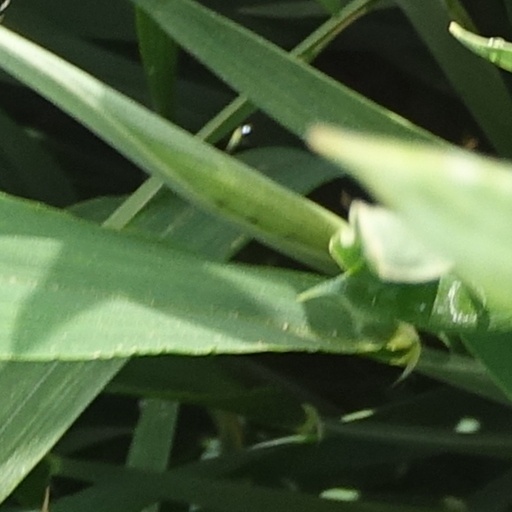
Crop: wheat